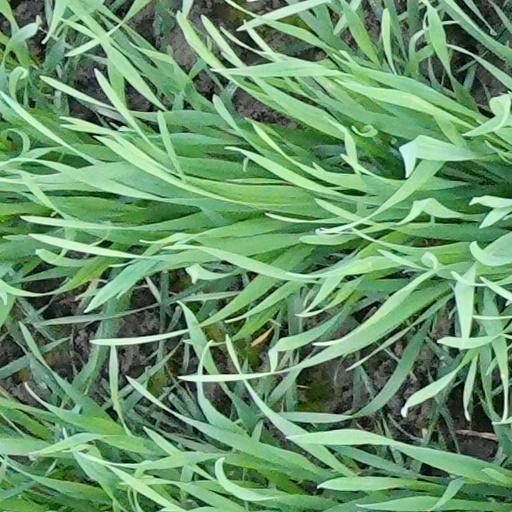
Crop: wheat